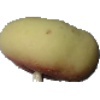
Label: peach_flat